Lions led by donkeys

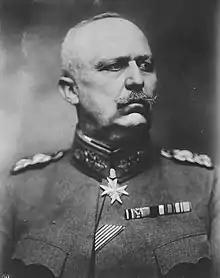
General Erich Ludendorff

Evelyn, Princess Blücher, an Englishwoman who lived in Berlin during the First World War, in her memoir published in 1921, recalled German general Erich Ludendorff at German General Headquarters' praising the British for their bravery: "I will put it exactly as I heard it straight from the Grosse Hauptquartier: 'The English Generals are wanting in strategy. We should have no chance if they possessed as much science as their officers and men had of courage and bravery. They are lions led by donkeys.'"